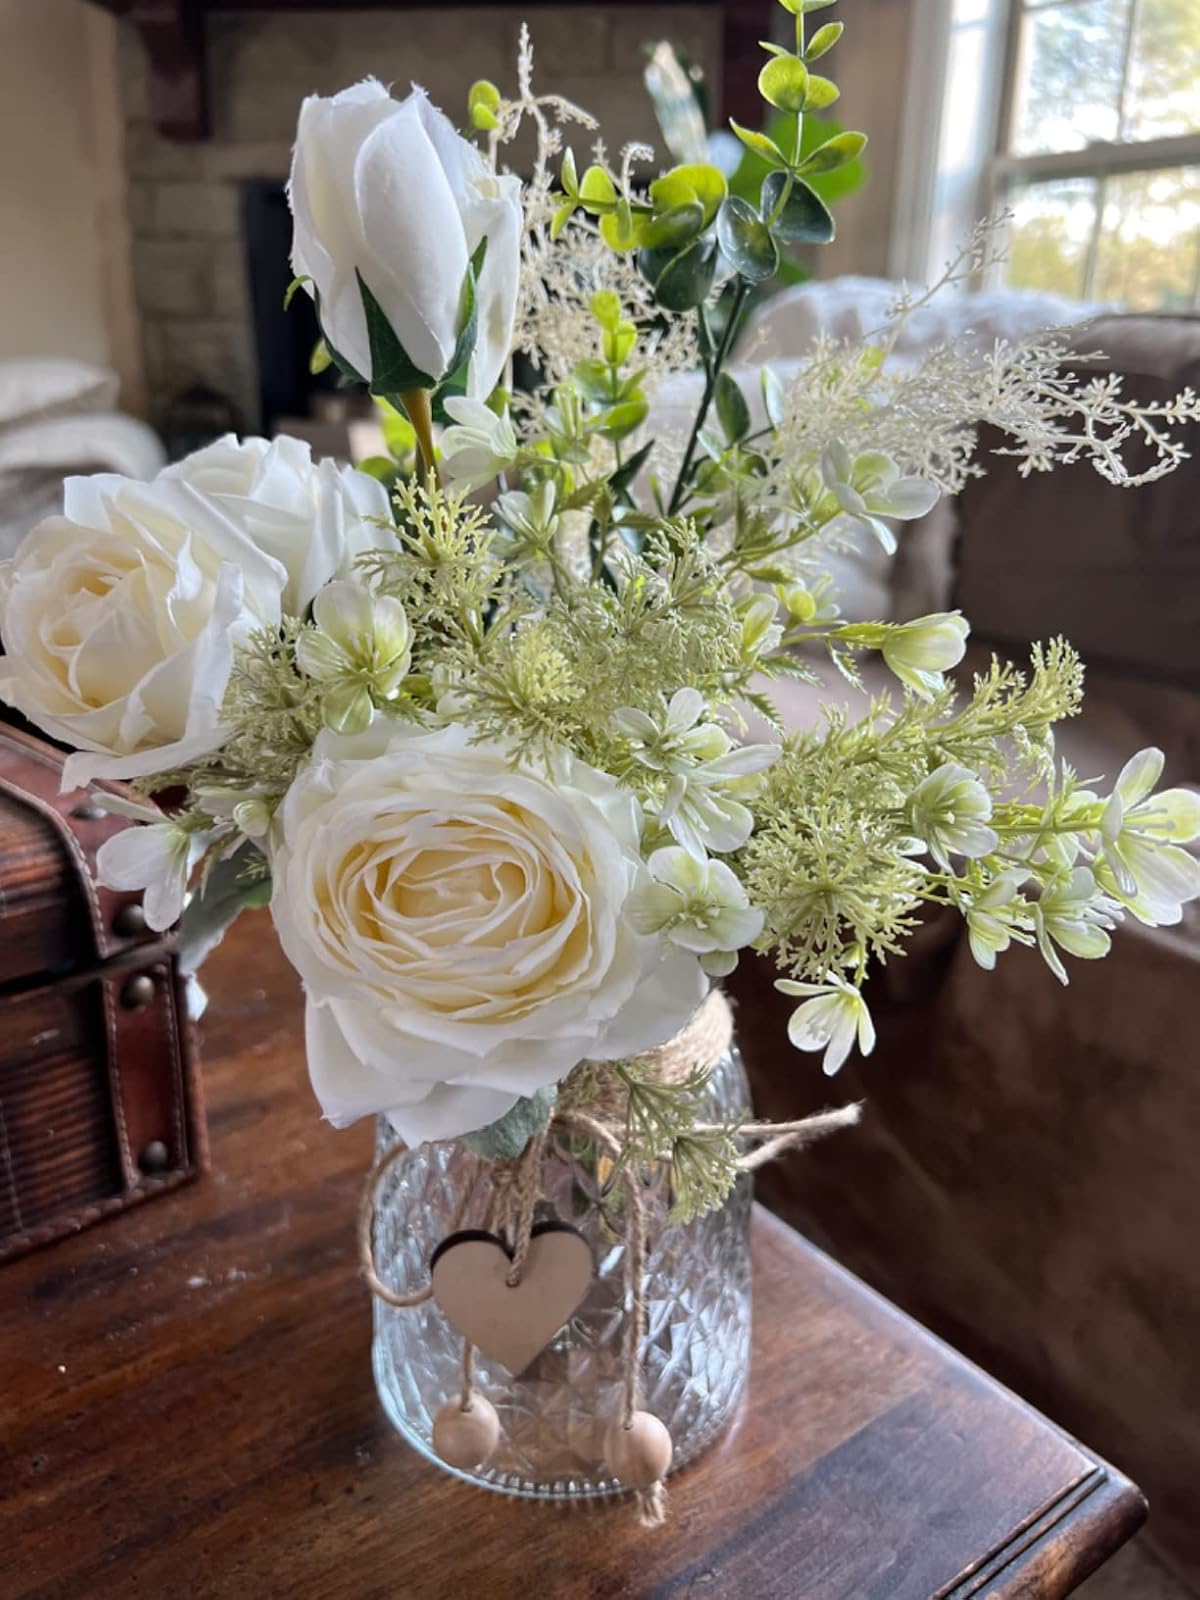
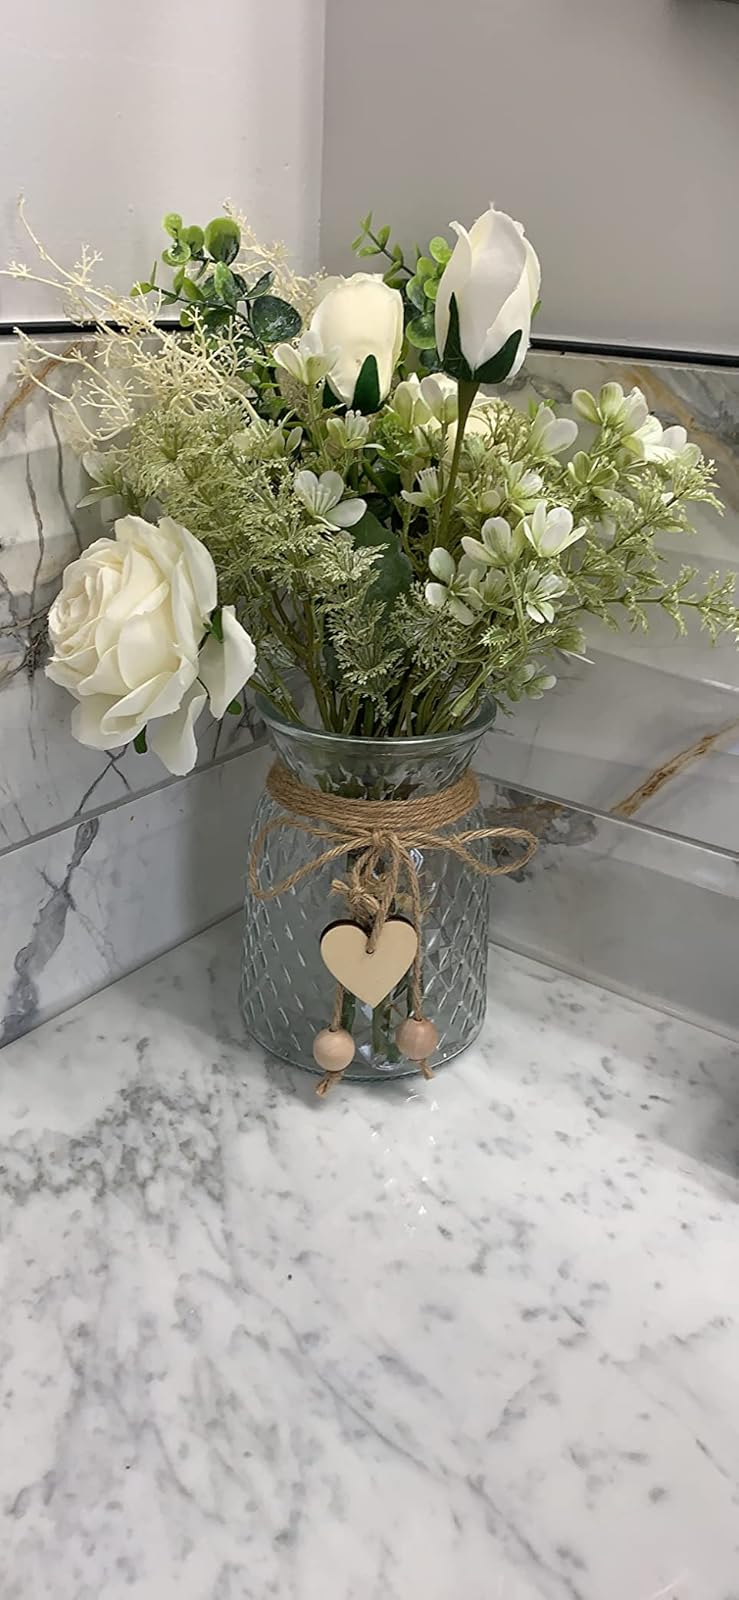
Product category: vase
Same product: yes